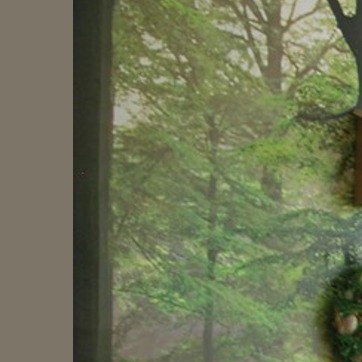
Material: wallpaper